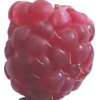
Label: raspberry